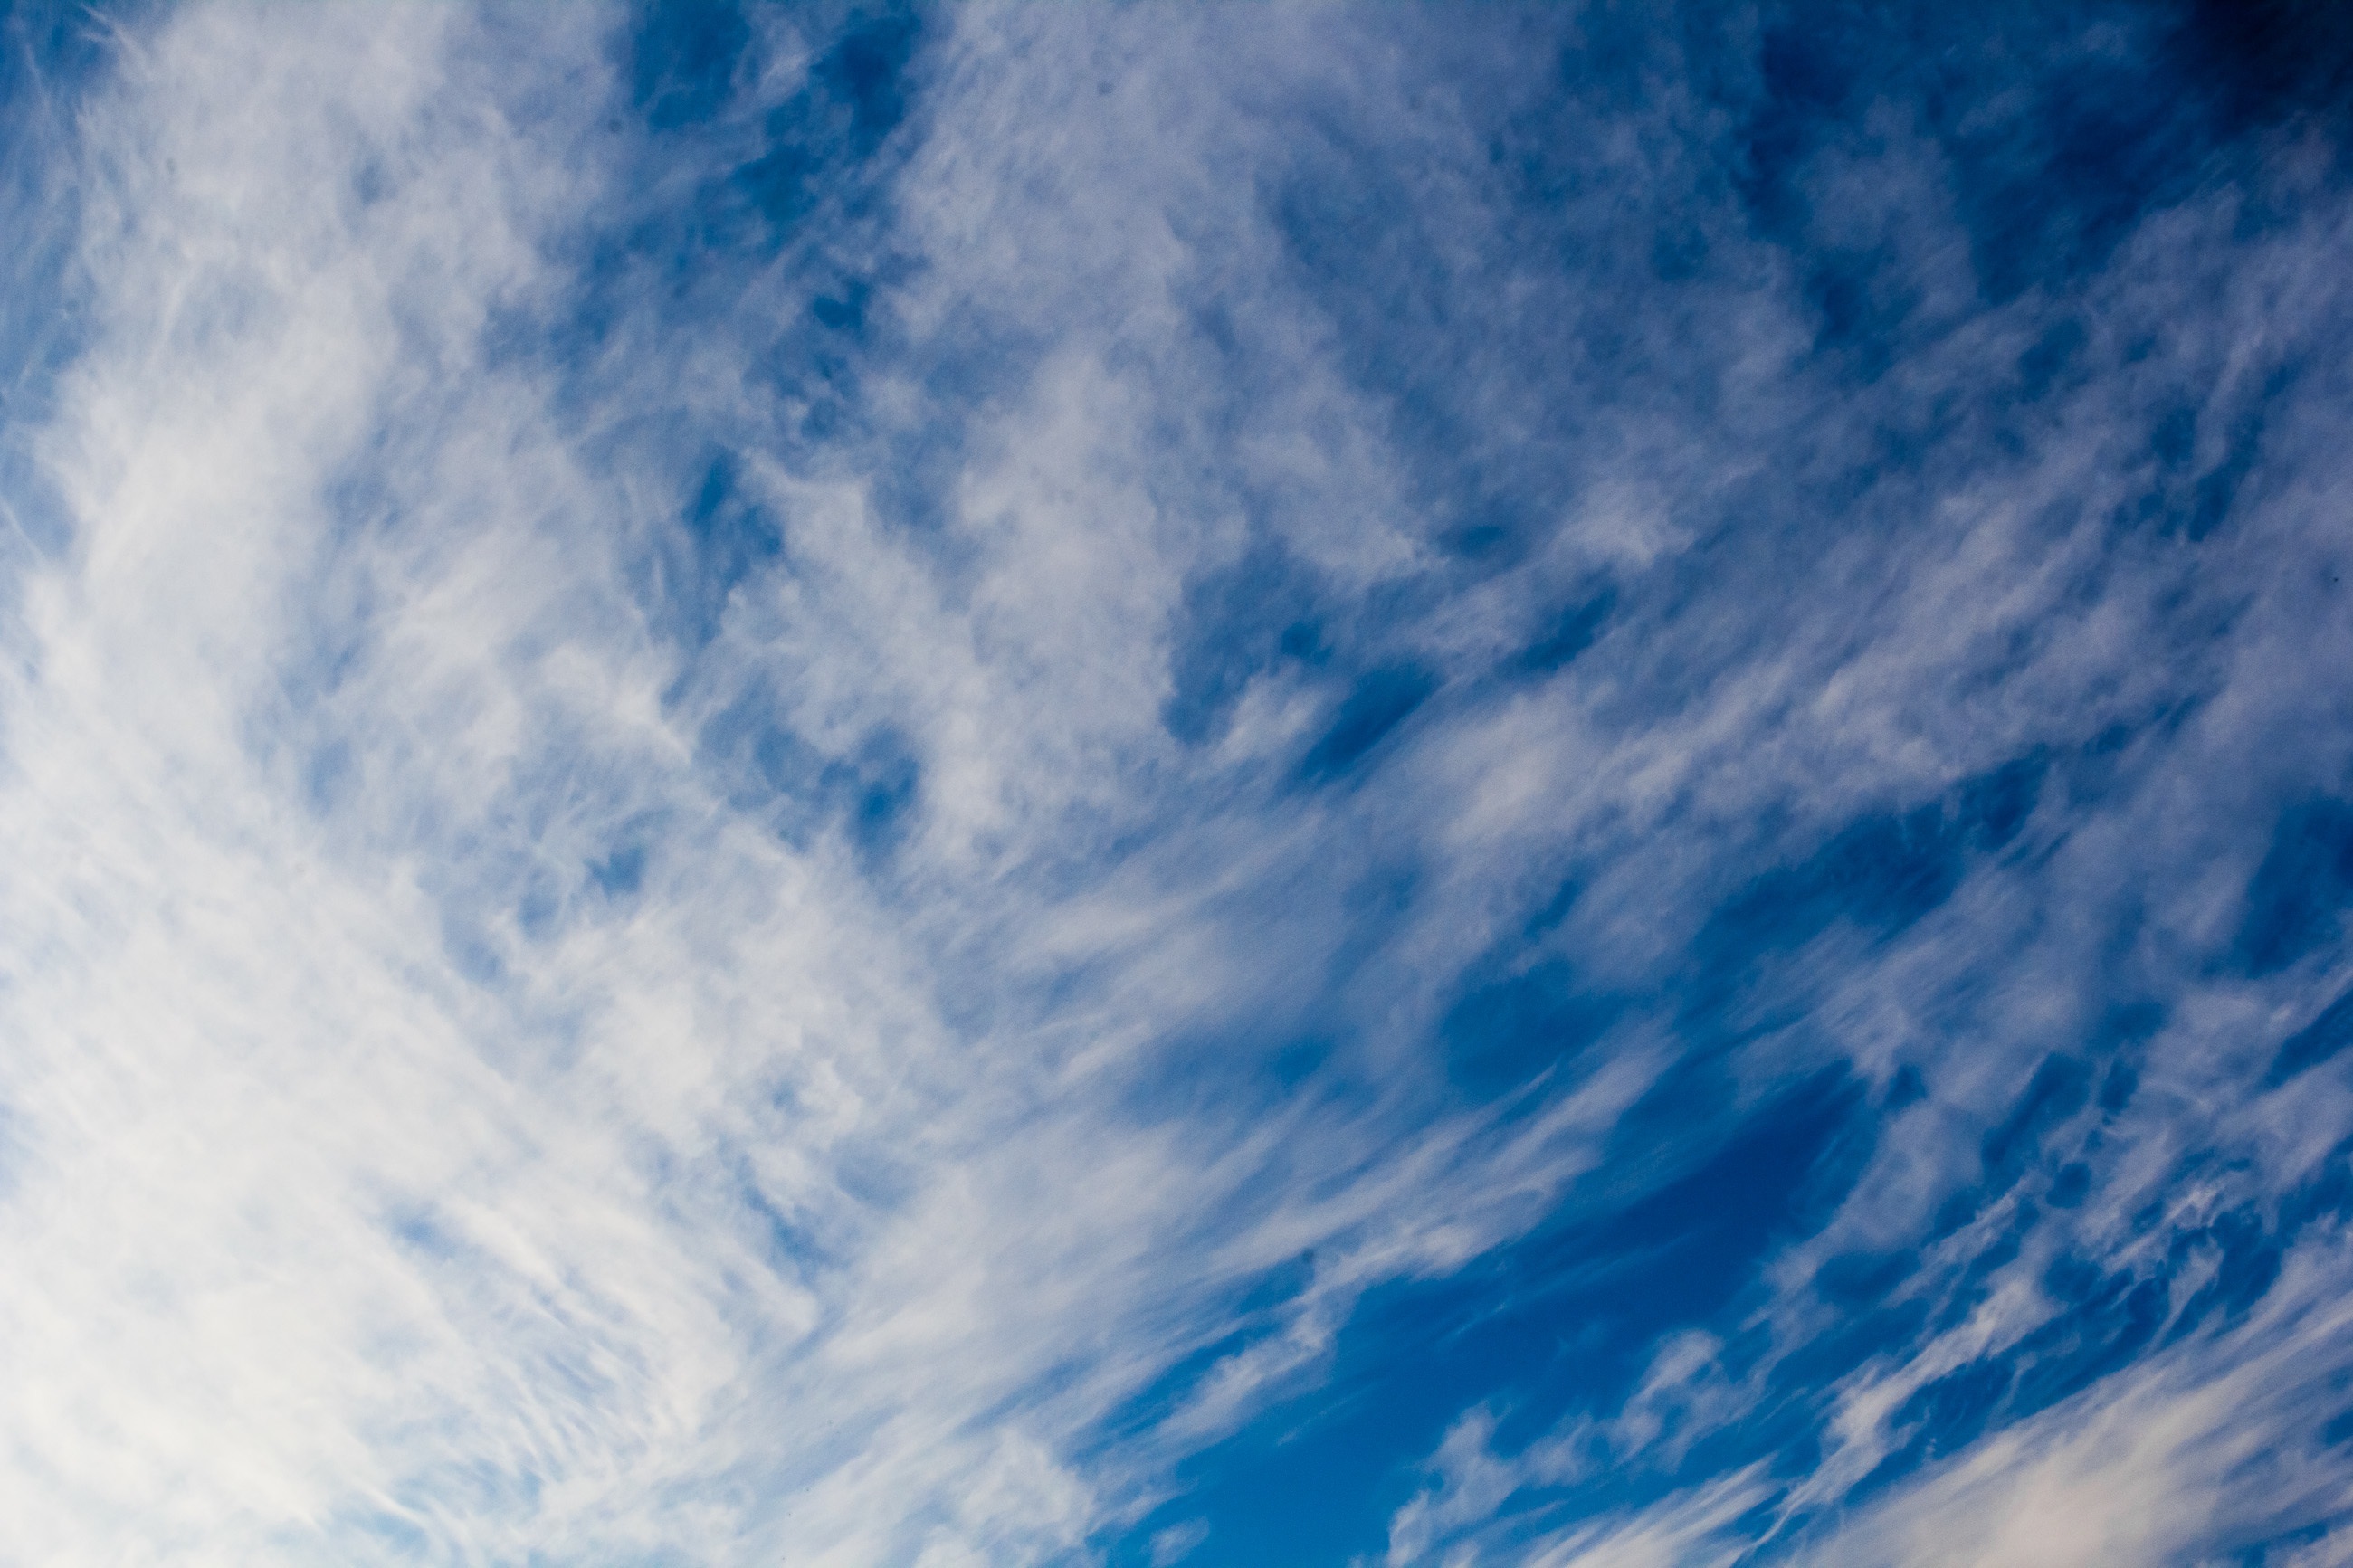
horizon, cloud, sky, skyline, sunlight, atmosphere, daytime, reflection, cumulus, blue, blue sky, meteorological phenomenon, blue background, atmosphere of earth